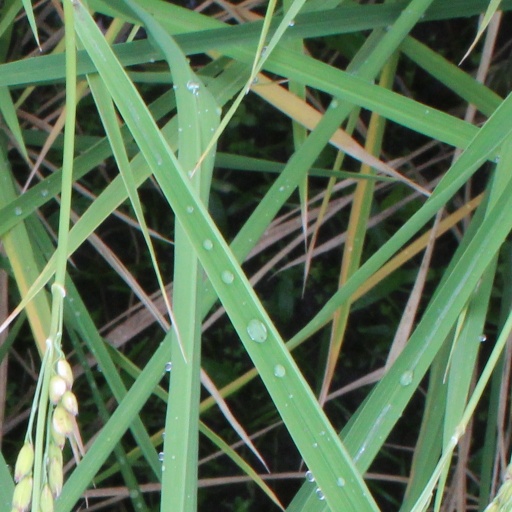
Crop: rice